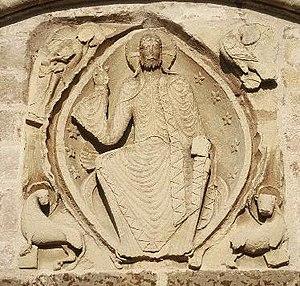
L' Abbaye Saint-Eptade de Cervon, est un monastère de moines bénédictins, fondé par saint Eptade d'Autun, au finage de Cervon, dans la Nièvre, dans le Morvan, en région Bourgogne-Franche-Comté.
Cet article recense les monuments historiques français classés en 1908.
Cet article recense les monuments historiques de la Nièvre, en France.